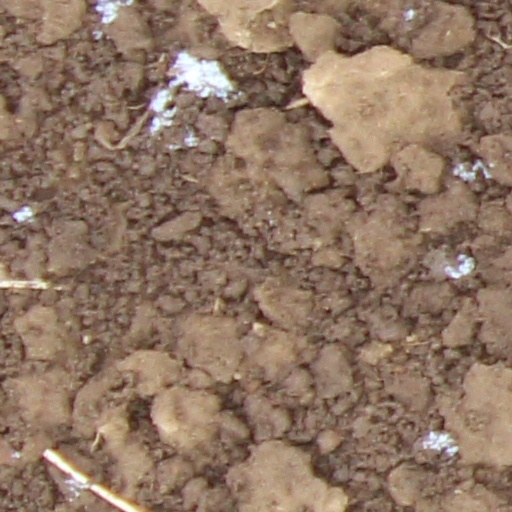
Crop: wheat